Disappearance of Aimee Semple McPherson

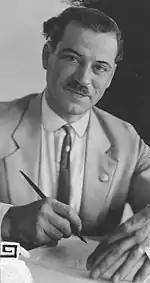
McPherson said Presidente Ernesto Boubion of Agua Prieta, Mexico wanted $5000 to support her kidnapping story.

The first inquiry started on July 8, 1926, with reading McPherson's statement into the record. Mildred Kennedy broke down and sobbed during the reading, which took most of a day to enter. Testimony continued with what allegedly happened in Mexico, though the most comprehensive portions, especially from the defense, came later in October.